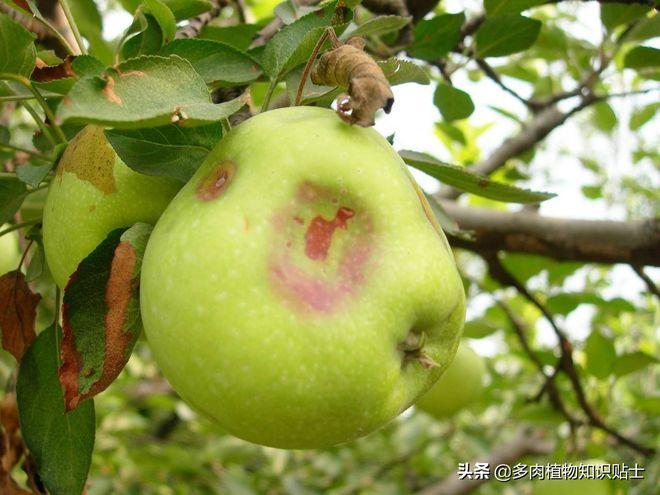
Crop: apple
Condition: scab